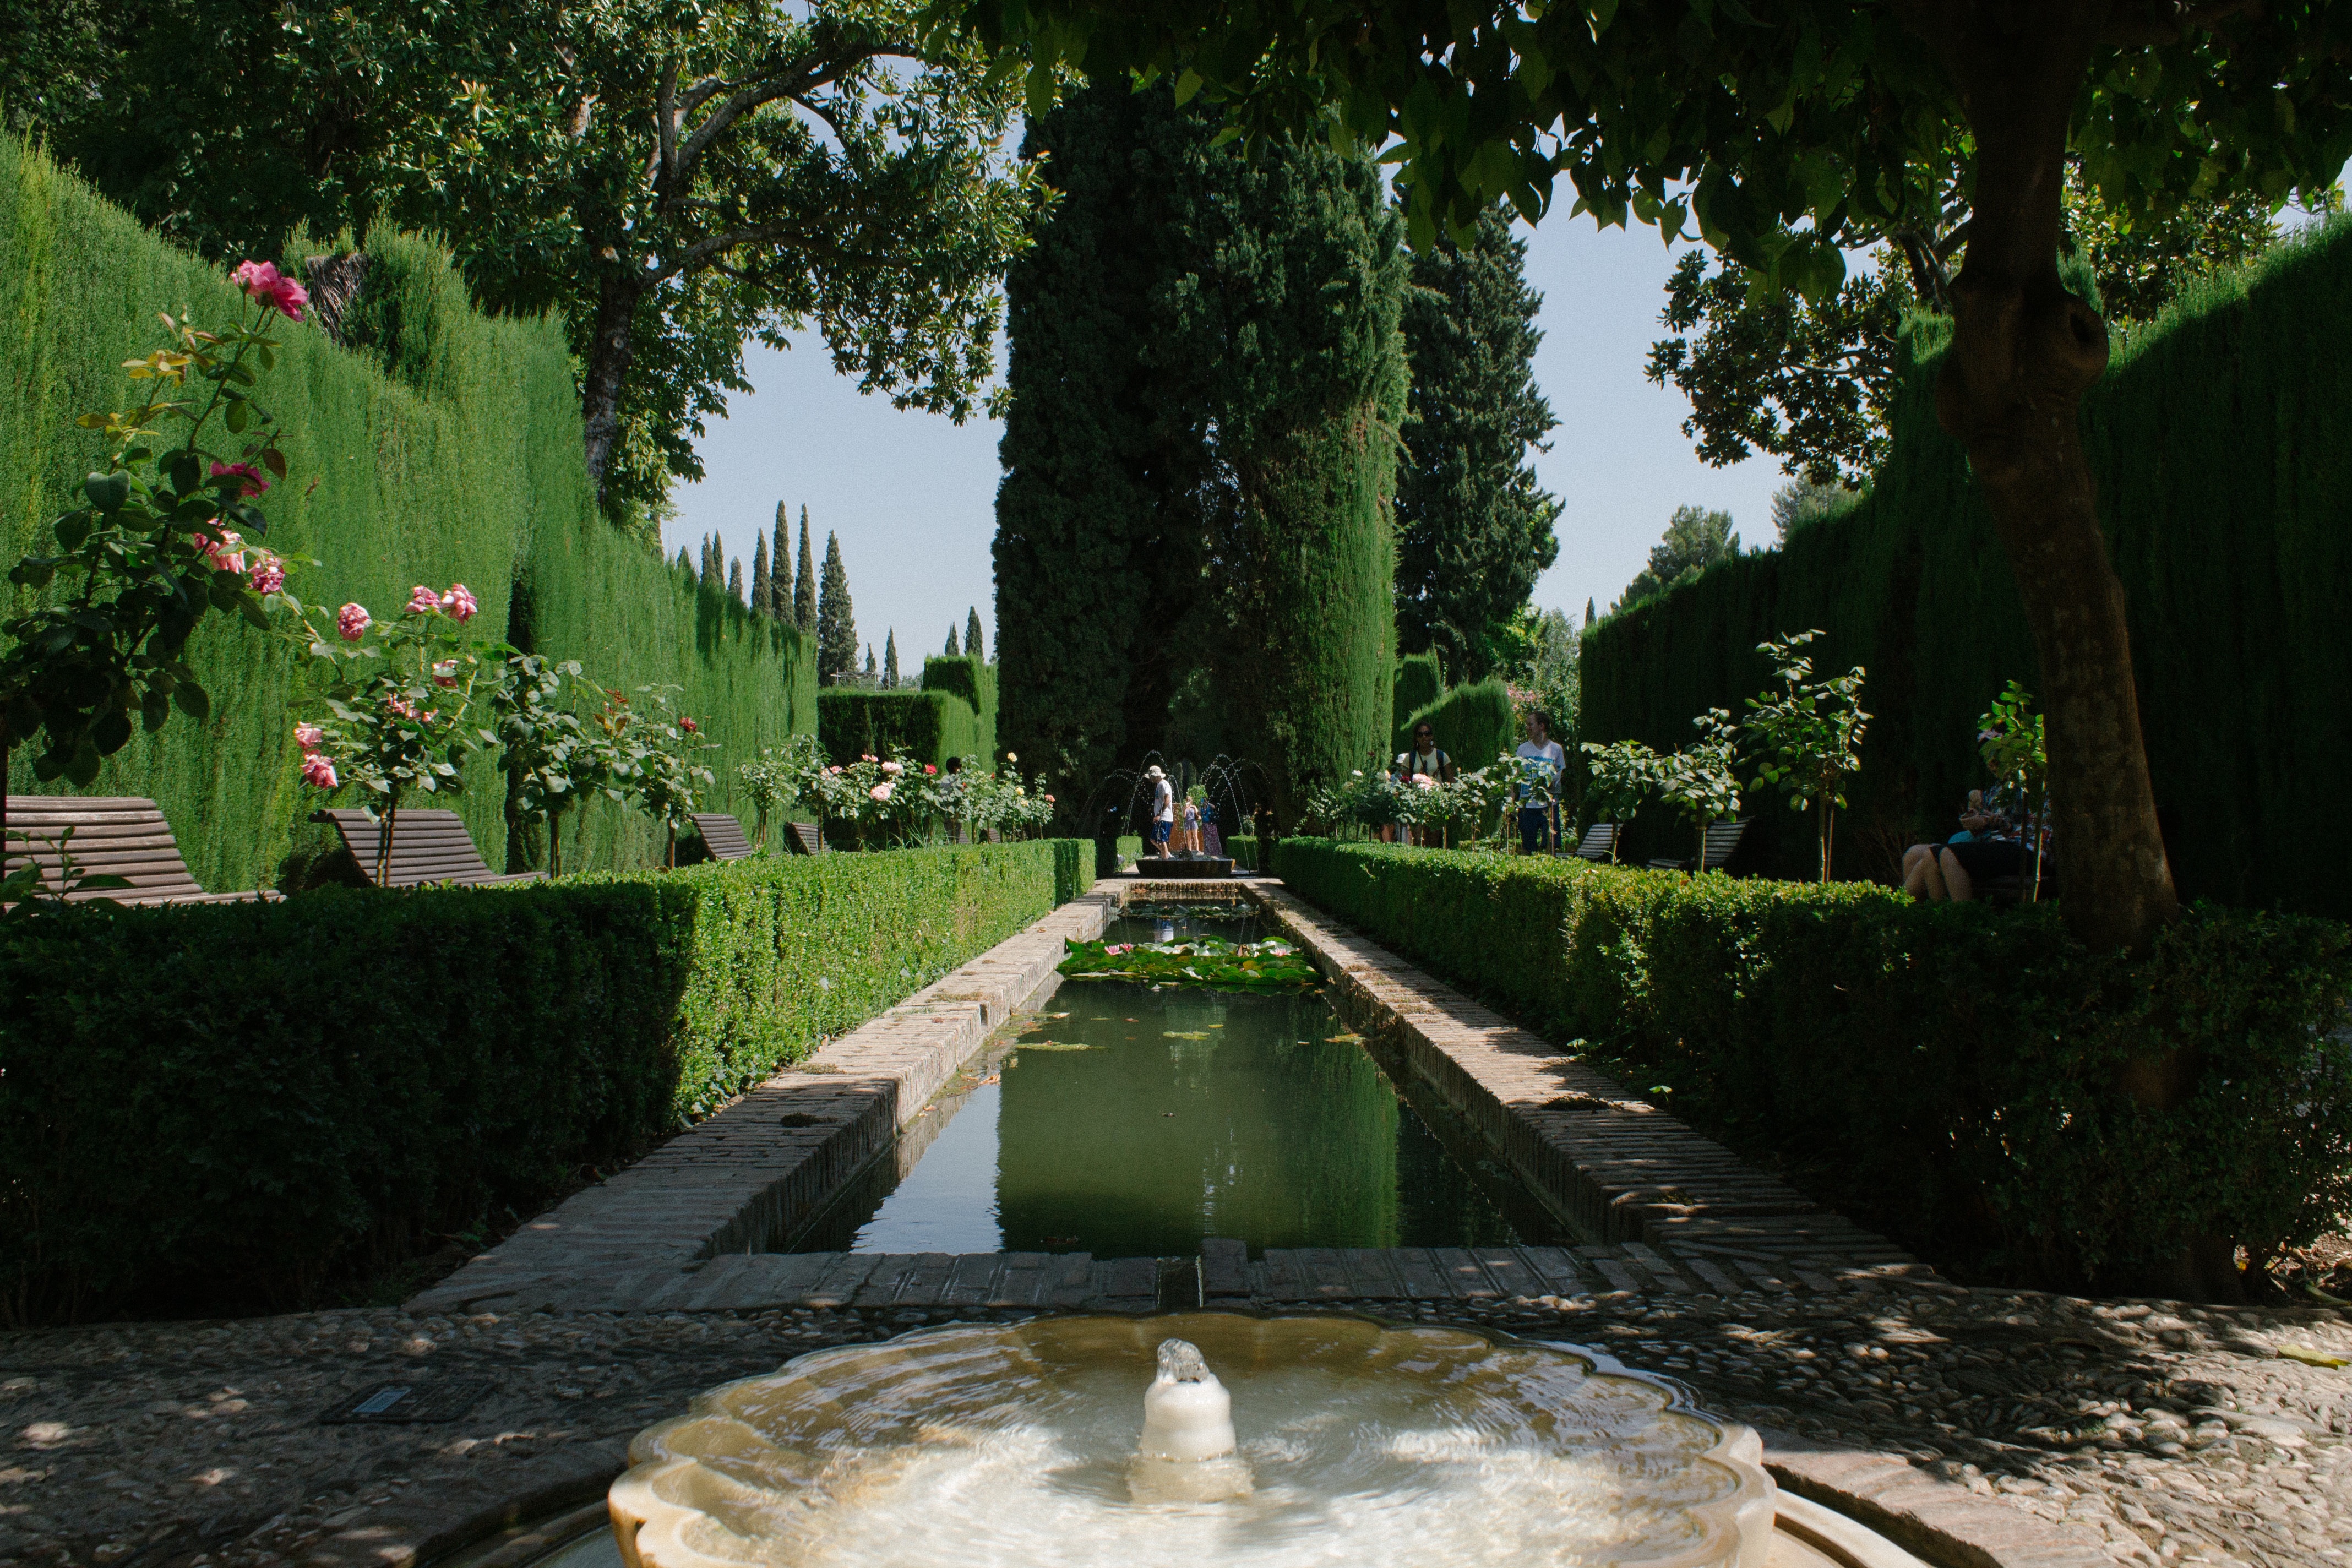
flower, canal, walkway, pond, green, swimming pool, backyard, garden, waterway, yard, water feature, reflecting pool, landscape architect